Brazil–Canada relations

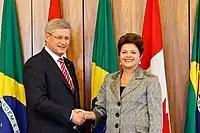
Canadian Prime Minister Stephen Harper meeting with Brazilian President Dilma Rousseff on a visit to Brasíla; 2011.

Both nations have signed a few agreements such an Agreement on Science, Technology and Innovation Cooperation (2008); Memorandum of Understanding on Sustainable Development in Minerals and Metals (2009); Agreement on Social Security (2011); Memorandum of Understanding on International Development Cooperation Effectiveness (2011); Air Transport Agreement (2011) and an Agreement to explore possible avenues for cooperation in the use of outer space for peaceful purposes (2011).